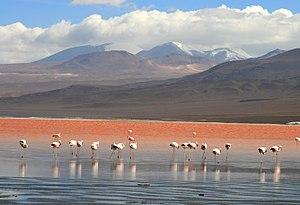
La laguna Colorada est un lac salé situé dans la réserve nationale de faune andine Eduardo Avaroa sur l'altiplano bolivien dans le département de Potosí.